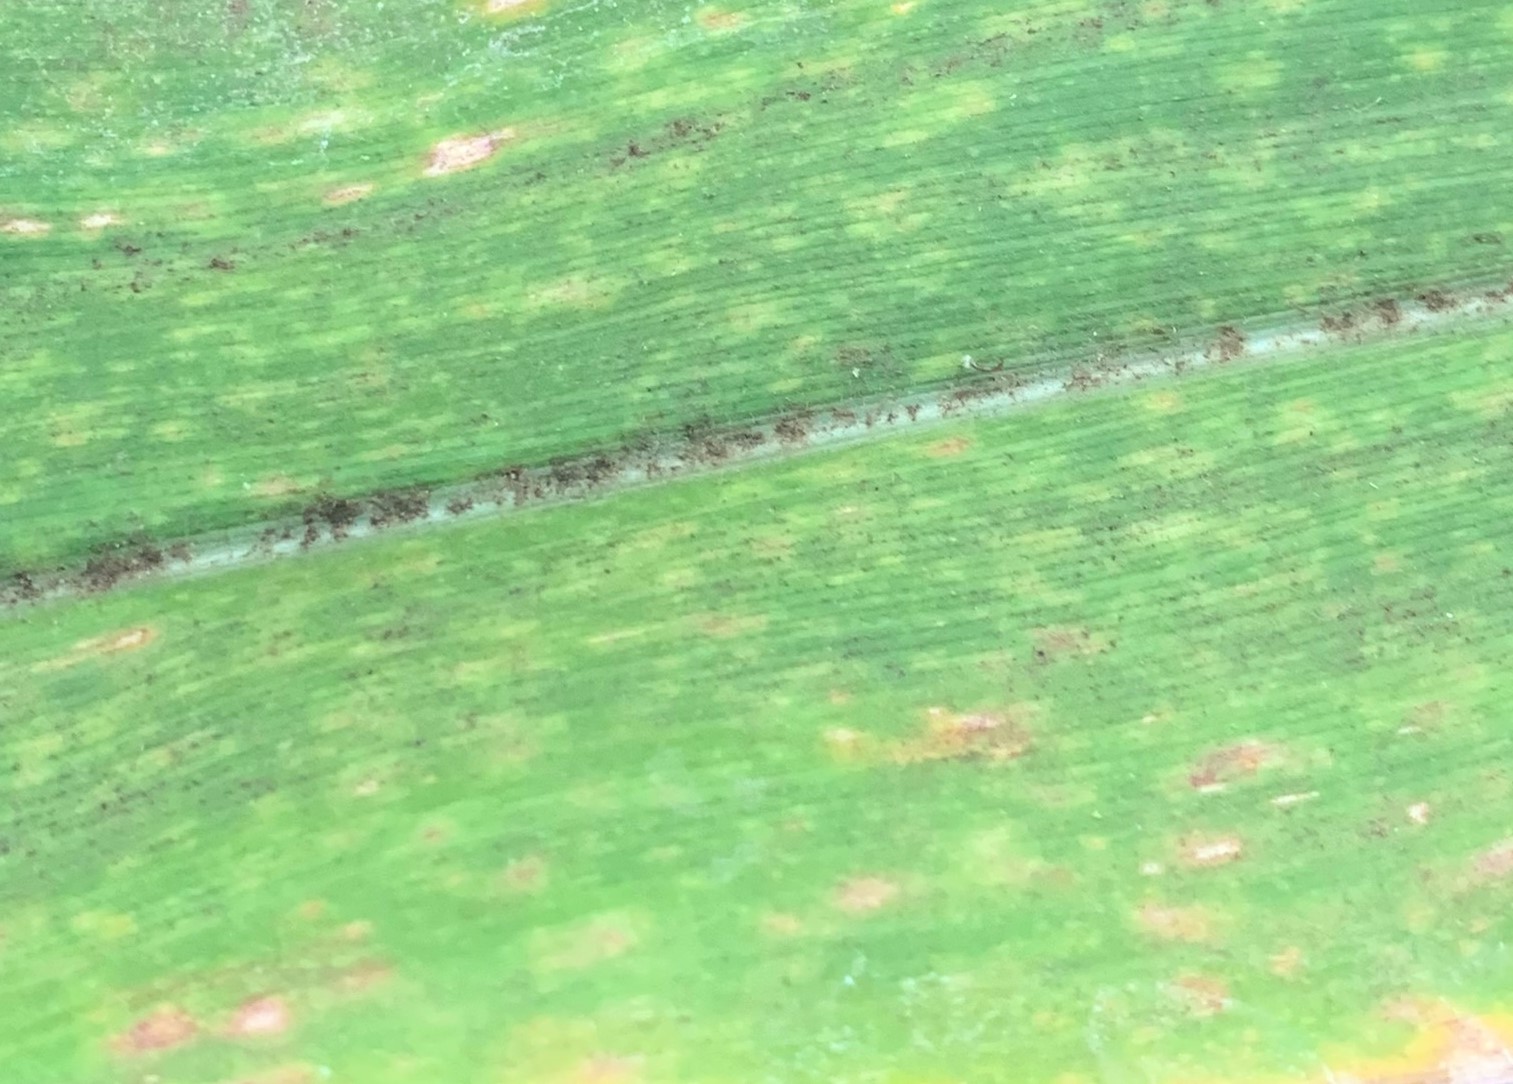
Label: MLN